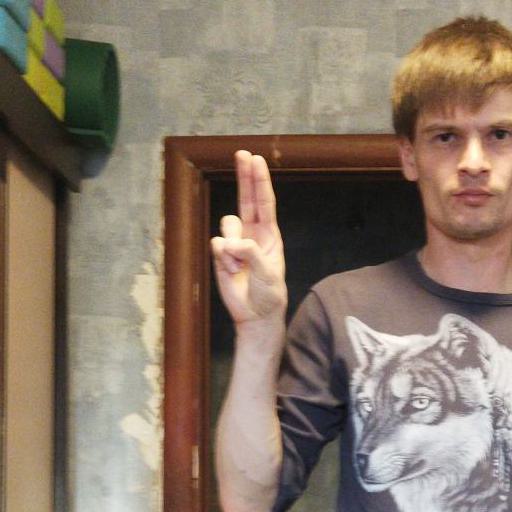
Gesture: two_up